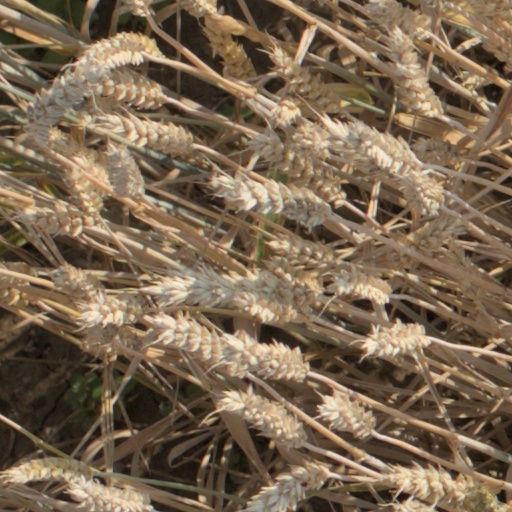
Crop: wheat